Rail pass

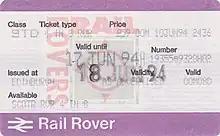
UK rail rover

A rail pass is a pass that covers the cost of train travel in a certain designated area or areas within a certain period of time. It is contrasted to a point-to-point ticket in that it allows the holder unlimited travel, within the pre-designated area and period, while a point-to-point ticket only permits the holder to travel from a point to another once. It is different from a season ticket in the sense that, while both of them grant unlimited travel to the holder, season tickets normally target commuting travellers, whereas rail passes usually target tourists. Based on this difference, terms of use are thus normally set differently.